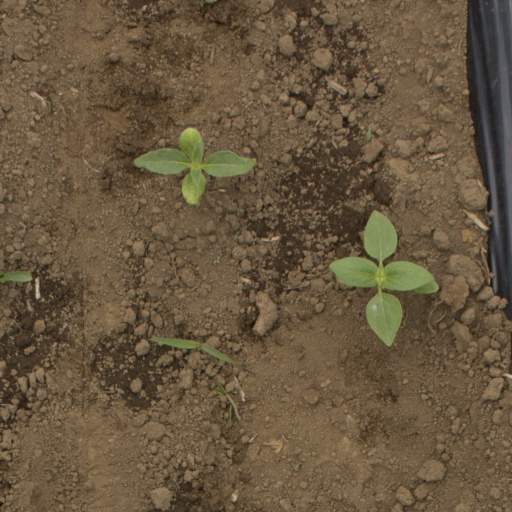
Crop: Jerusalem artichoke